William A. Moorman

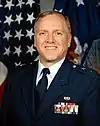
Official portrait, 2020

William Albert Moorman (born January 23, 1945) is a senior judge of the United States Court of Appeals for Veterans Claims.